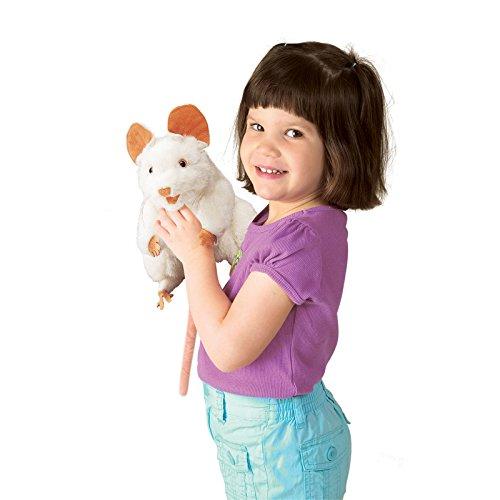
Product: Folkmanis Mouse Hand Puppet, White
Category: Toys & Games | Puppets & Puppet Theaters | Hand Puppets
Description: Easily animate the antics of this engaging White Mouse plush hand puppet.
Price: $15.28
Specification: ProductDimensions:5x5x8inches|ItemWeight:0.64ounces|ShippingWeight:0.8ounces(Viewshippingratesandpolicies)|DomesticShipping:ItemcanbeshippedwithinU.S.|InternationalShipping:ThisitemcanbeshippedtoselectcountriesoutsideoftheU.S.LearnMore|ASIN:B00000K5CK|Itemmodelnumber:2219|Manufacturerrecommendedage:36months-15years